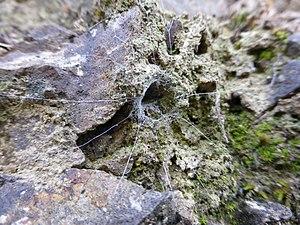
Toile de Segestria senoculata, Pyrénées-Orientales
Segestria senoculata est une espèce d'araignées aranéomorphes de la famille des Segestriidae.